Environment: real
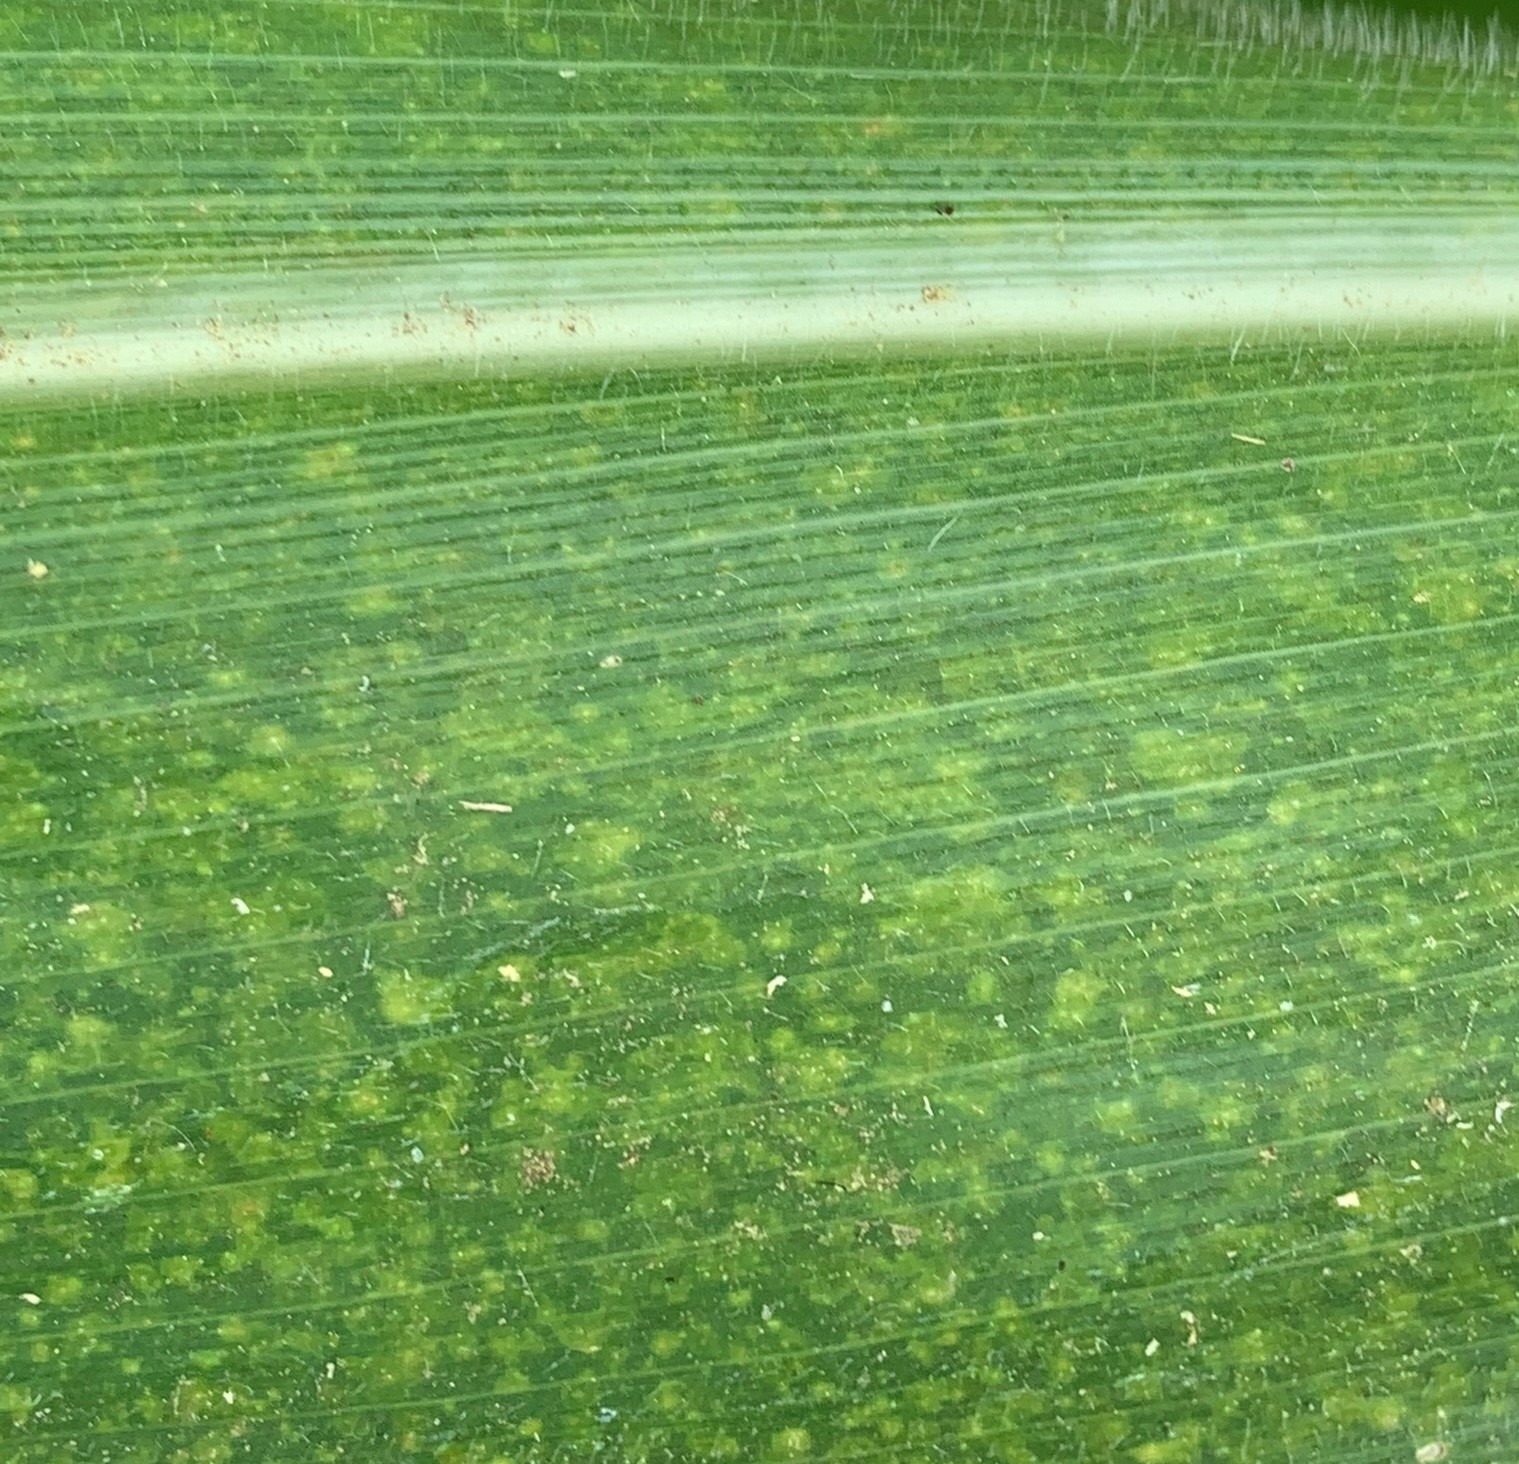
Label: lethal_necrosis